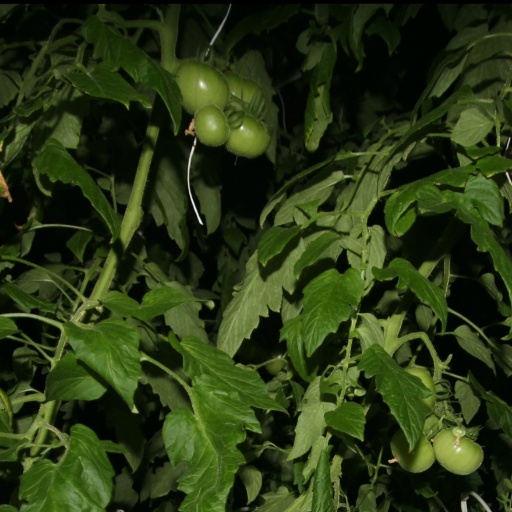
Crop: tomato